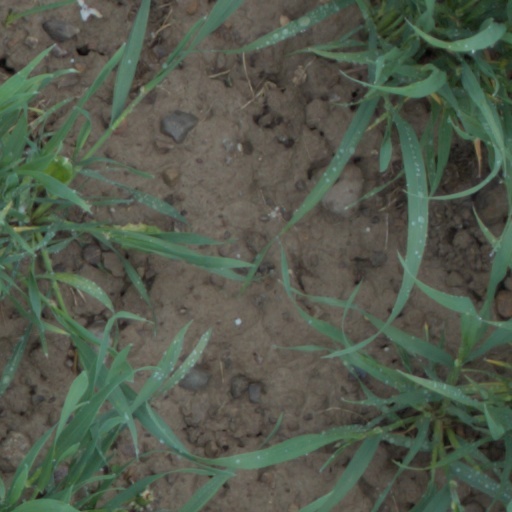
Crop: wheat